Baggage

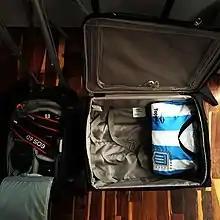
Interior of a typical luggage suitcase

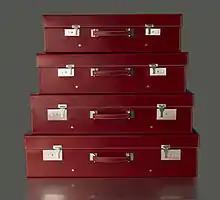
A set of custom made (bespoke) suitcases

Baggage, or luggage, consists of bags, cases, and containers which hold a traveler's personal articles while the traveler is in transit. A modern traveler can be expected to have packages containing clothing, toiletries, small possessions, trip necessities. On the return trip, travelers may have souvenirs and gifts. For some people, luggage and the style thereof is representative of the owner's wealth and status. Luggage is constructed to protect the items during travel either with a hard shell or a durable soft material. Luggage often has internal subdivisions or sections to aid in securing items. Handles are typically provided to facilitate carrying, and some luggage may have wheels and/or telescoping handles or leashes to make moving them easier.